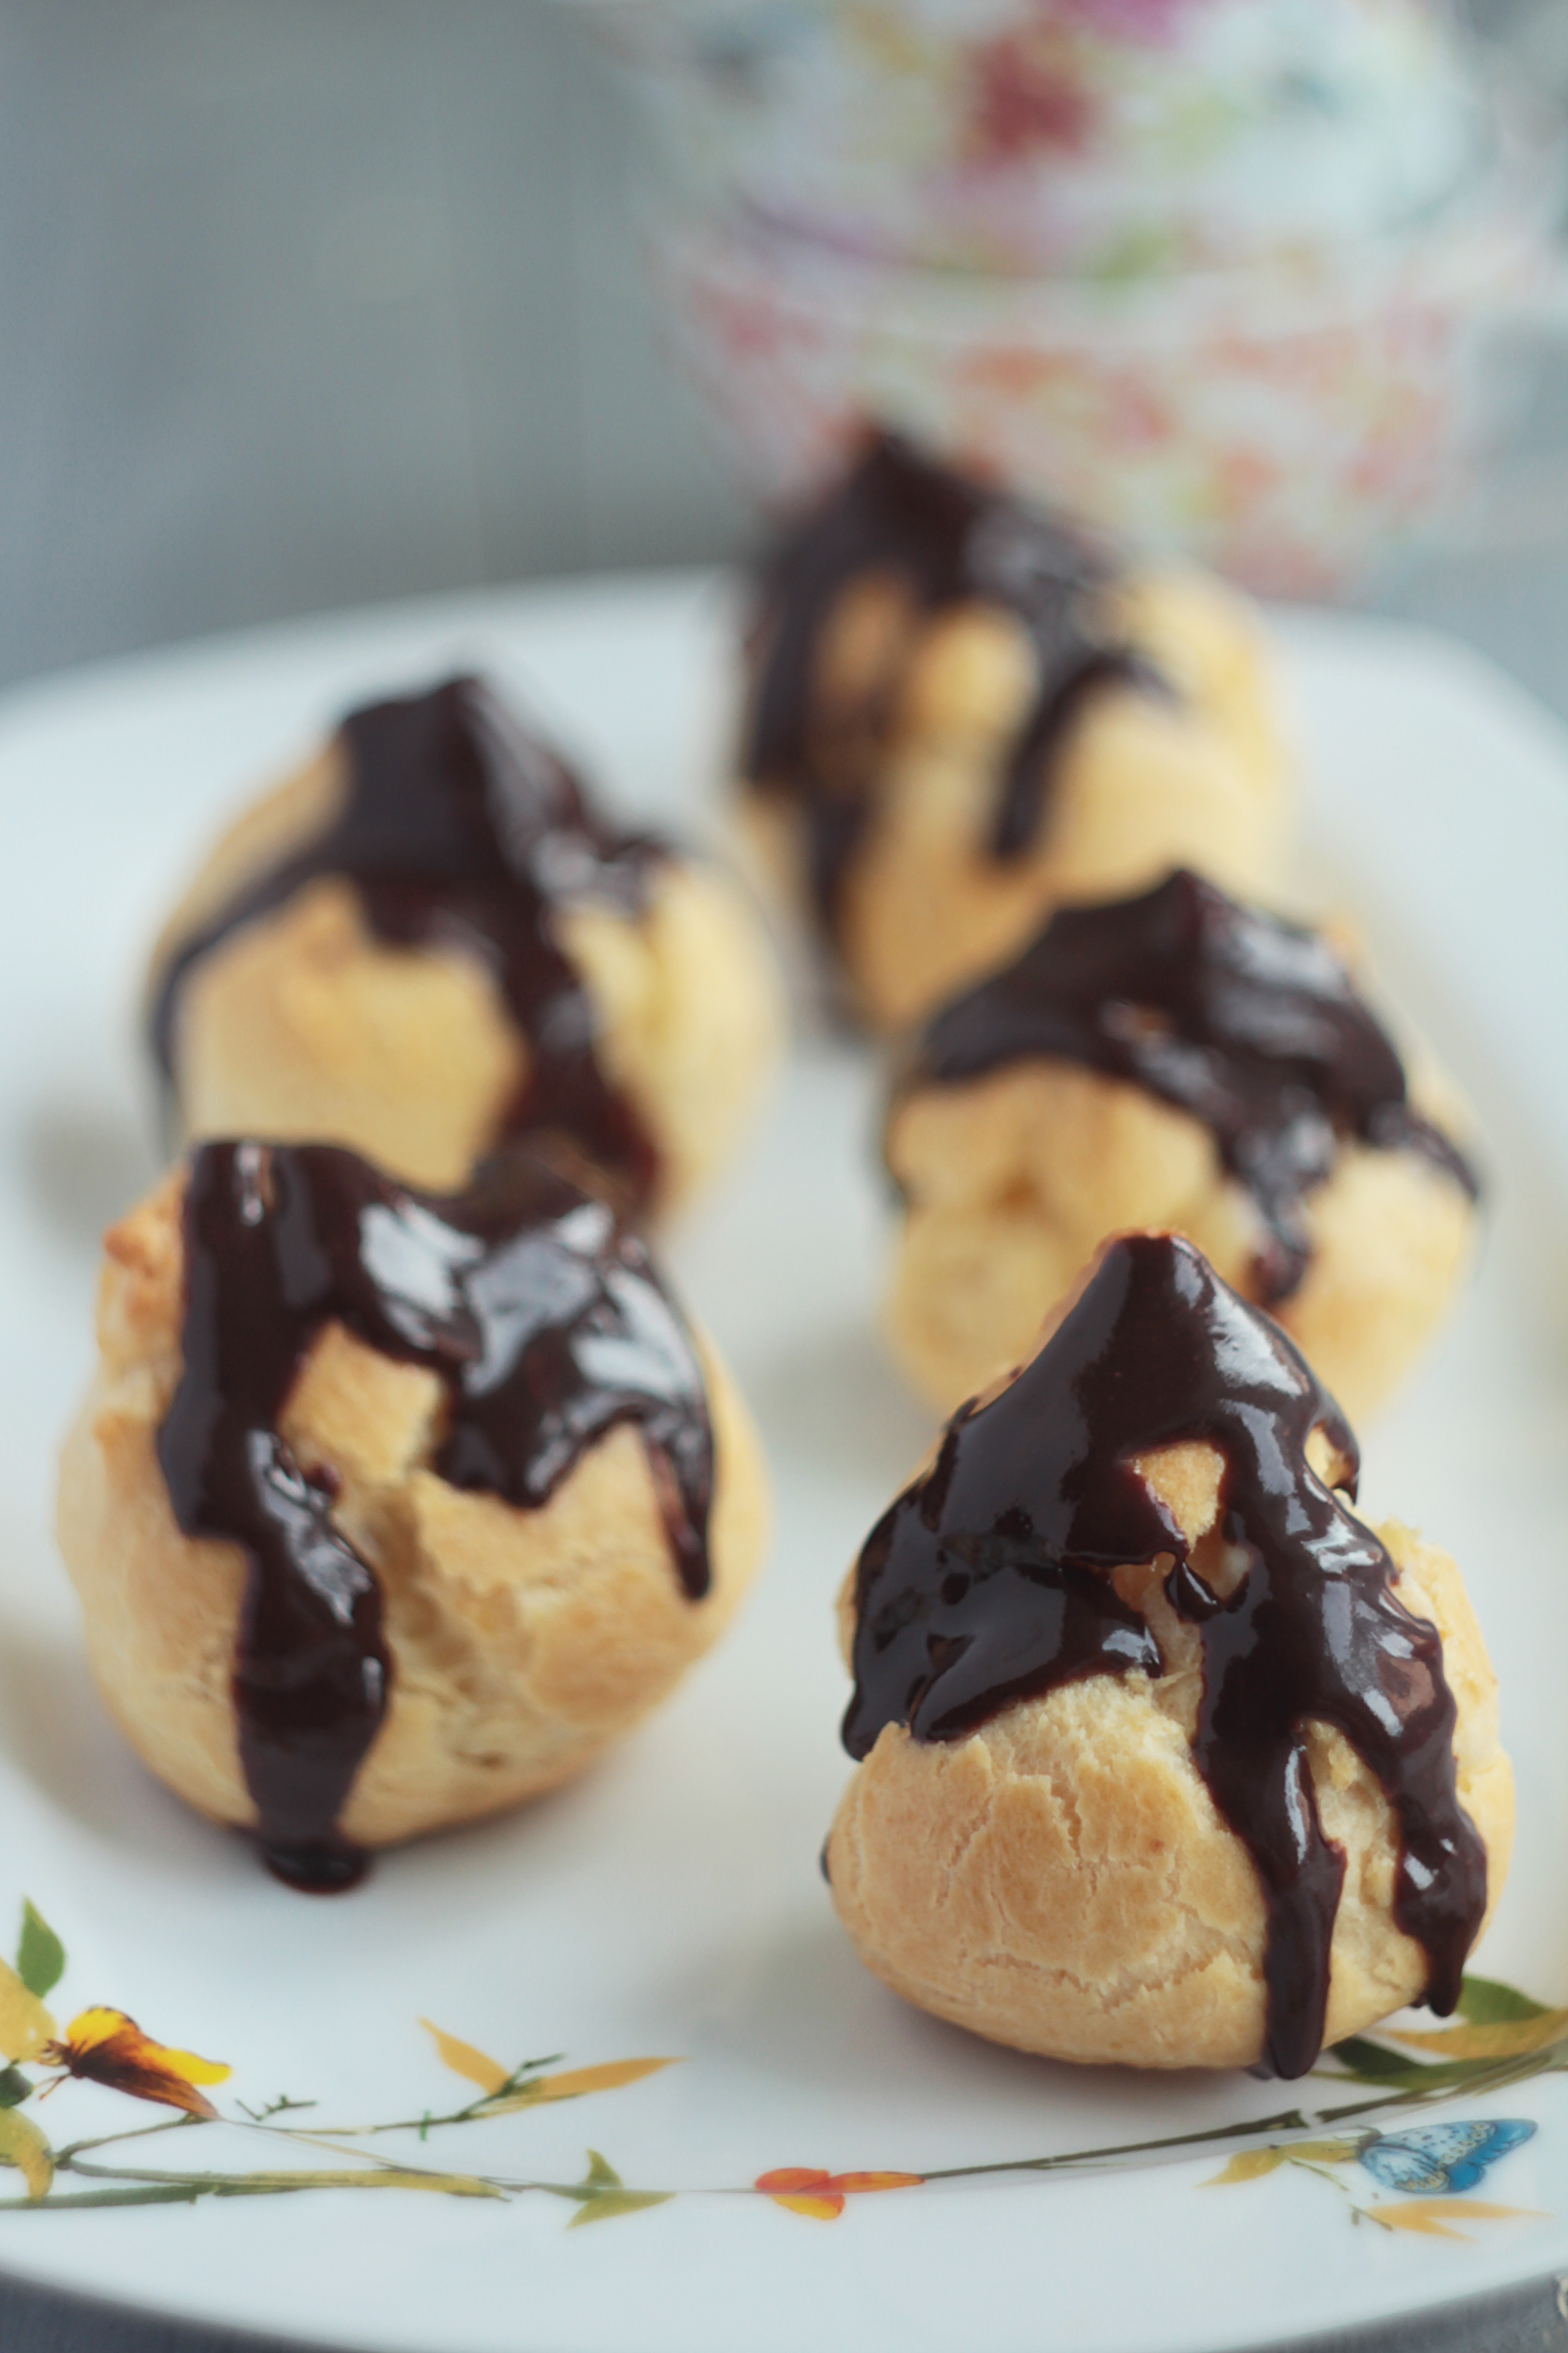
sweet, dish, food, produce, baking, dessert, cuisine, sweets, tasty, shu, baked goods, cookie dough, snack food, chocolate truffle, profiteroles, profiterole